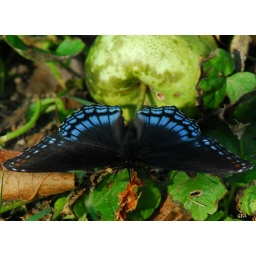
Red-spotted purple Butterfly eating at over ripe apple